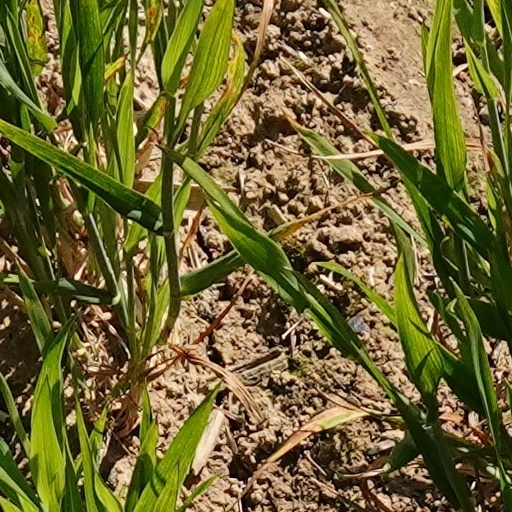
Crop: wheat